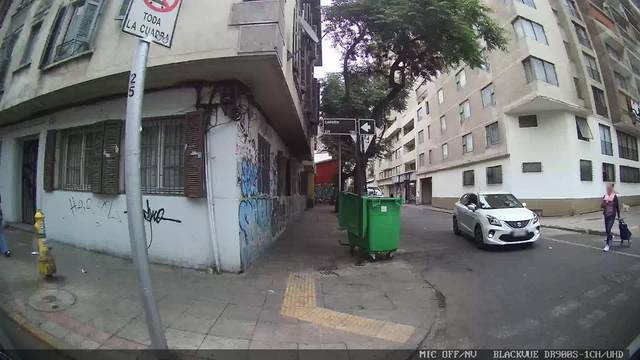
Region: Chile
Coordinates: -33.446, -70.643